Jay Pritzker Pavilion

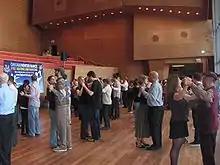
Chicago Winter Dance participants

Jay Pritzker Pavilion competes with Ravinia Park as a Chicago area outdoor music venue. The pavilion hosts free music events such as Chicago Gospel Music Festival from spring to fall. In June, July and August, the Grammy-nominated Grant Park Orchestra and Chorus performs free classical concerts at the Grant Park Music Festival. The festival, a Chicago tradition since 1931, remains the nation's only free, outdoor classical music series. Although the Music Festival shares pavilion space with several other program series and annual performances, its concerts most Wednesday, Friday and Saturday evenings throughout the heart of the summer are the core of the pavilion's offerings. Travel guide Frommer's lists the park, pavilion, and these free concerts as some of the best free things to do in Chicago. In summer the pavilion also hosts a series of jazz concerts, and the Great Lawn hosts yoga and pilates workouts on Saturday mornings.